Herceg Novi

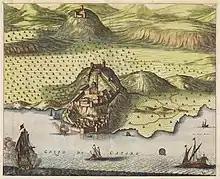

In 1687, the city was captured by the Republic of Venice under Girolamo Corner, and included it into Albania Veneta, an administrative unit on the territory of present-day coastal Montenegro. In Venice, the city was known as Castelnuovo. The Venetians refortified the old town walls and towers and reinforced the fortress with a Citadella tower (destroyed in an earthquake in 1979). On 24 August 1798, Herceg Novi was annexed by Habsburg Austria but was then ceded to Russia as per the Treaty of Pressburg on 26 December 1805. The Russians officially occupied Herceg Novi between 28 February 1806 and 12 August 1807.